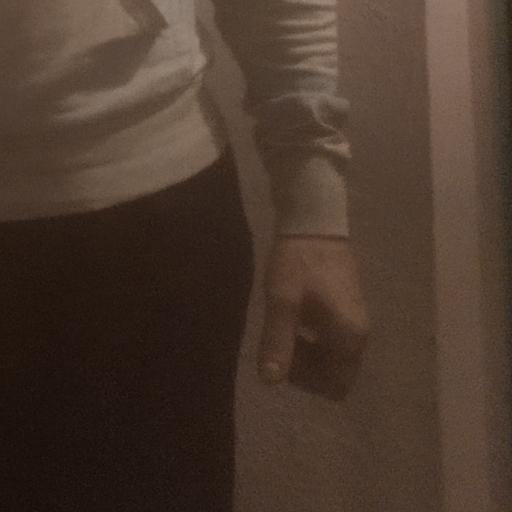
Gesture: no_gesture